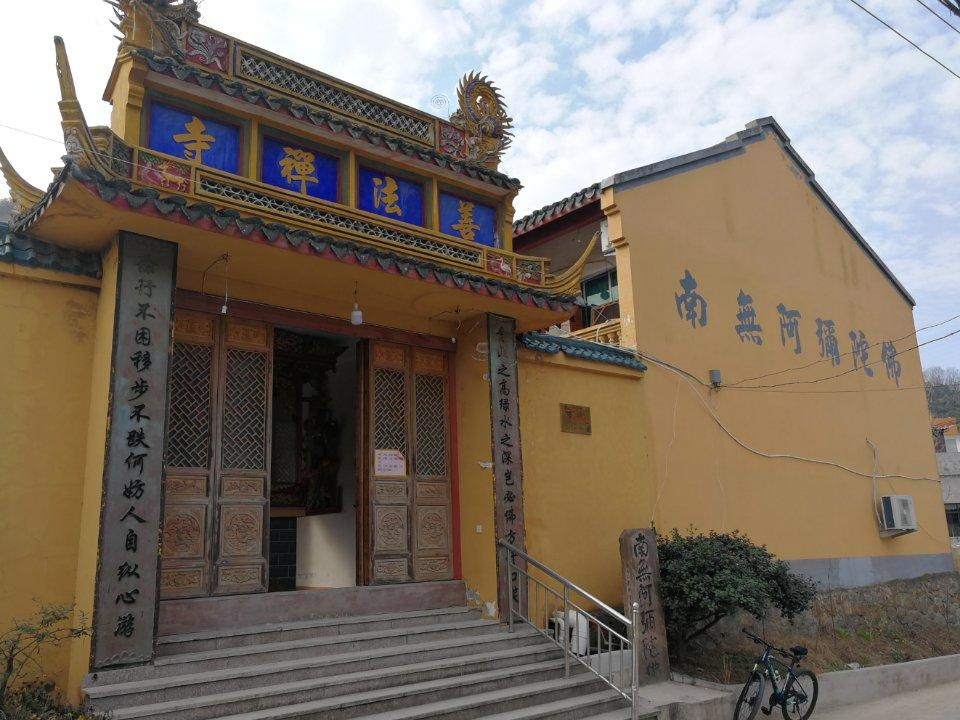
地标名称：善法禅寺
所在城市：舟山市·定海区